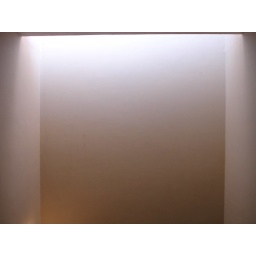
there is sky light above diffusing on white wall.